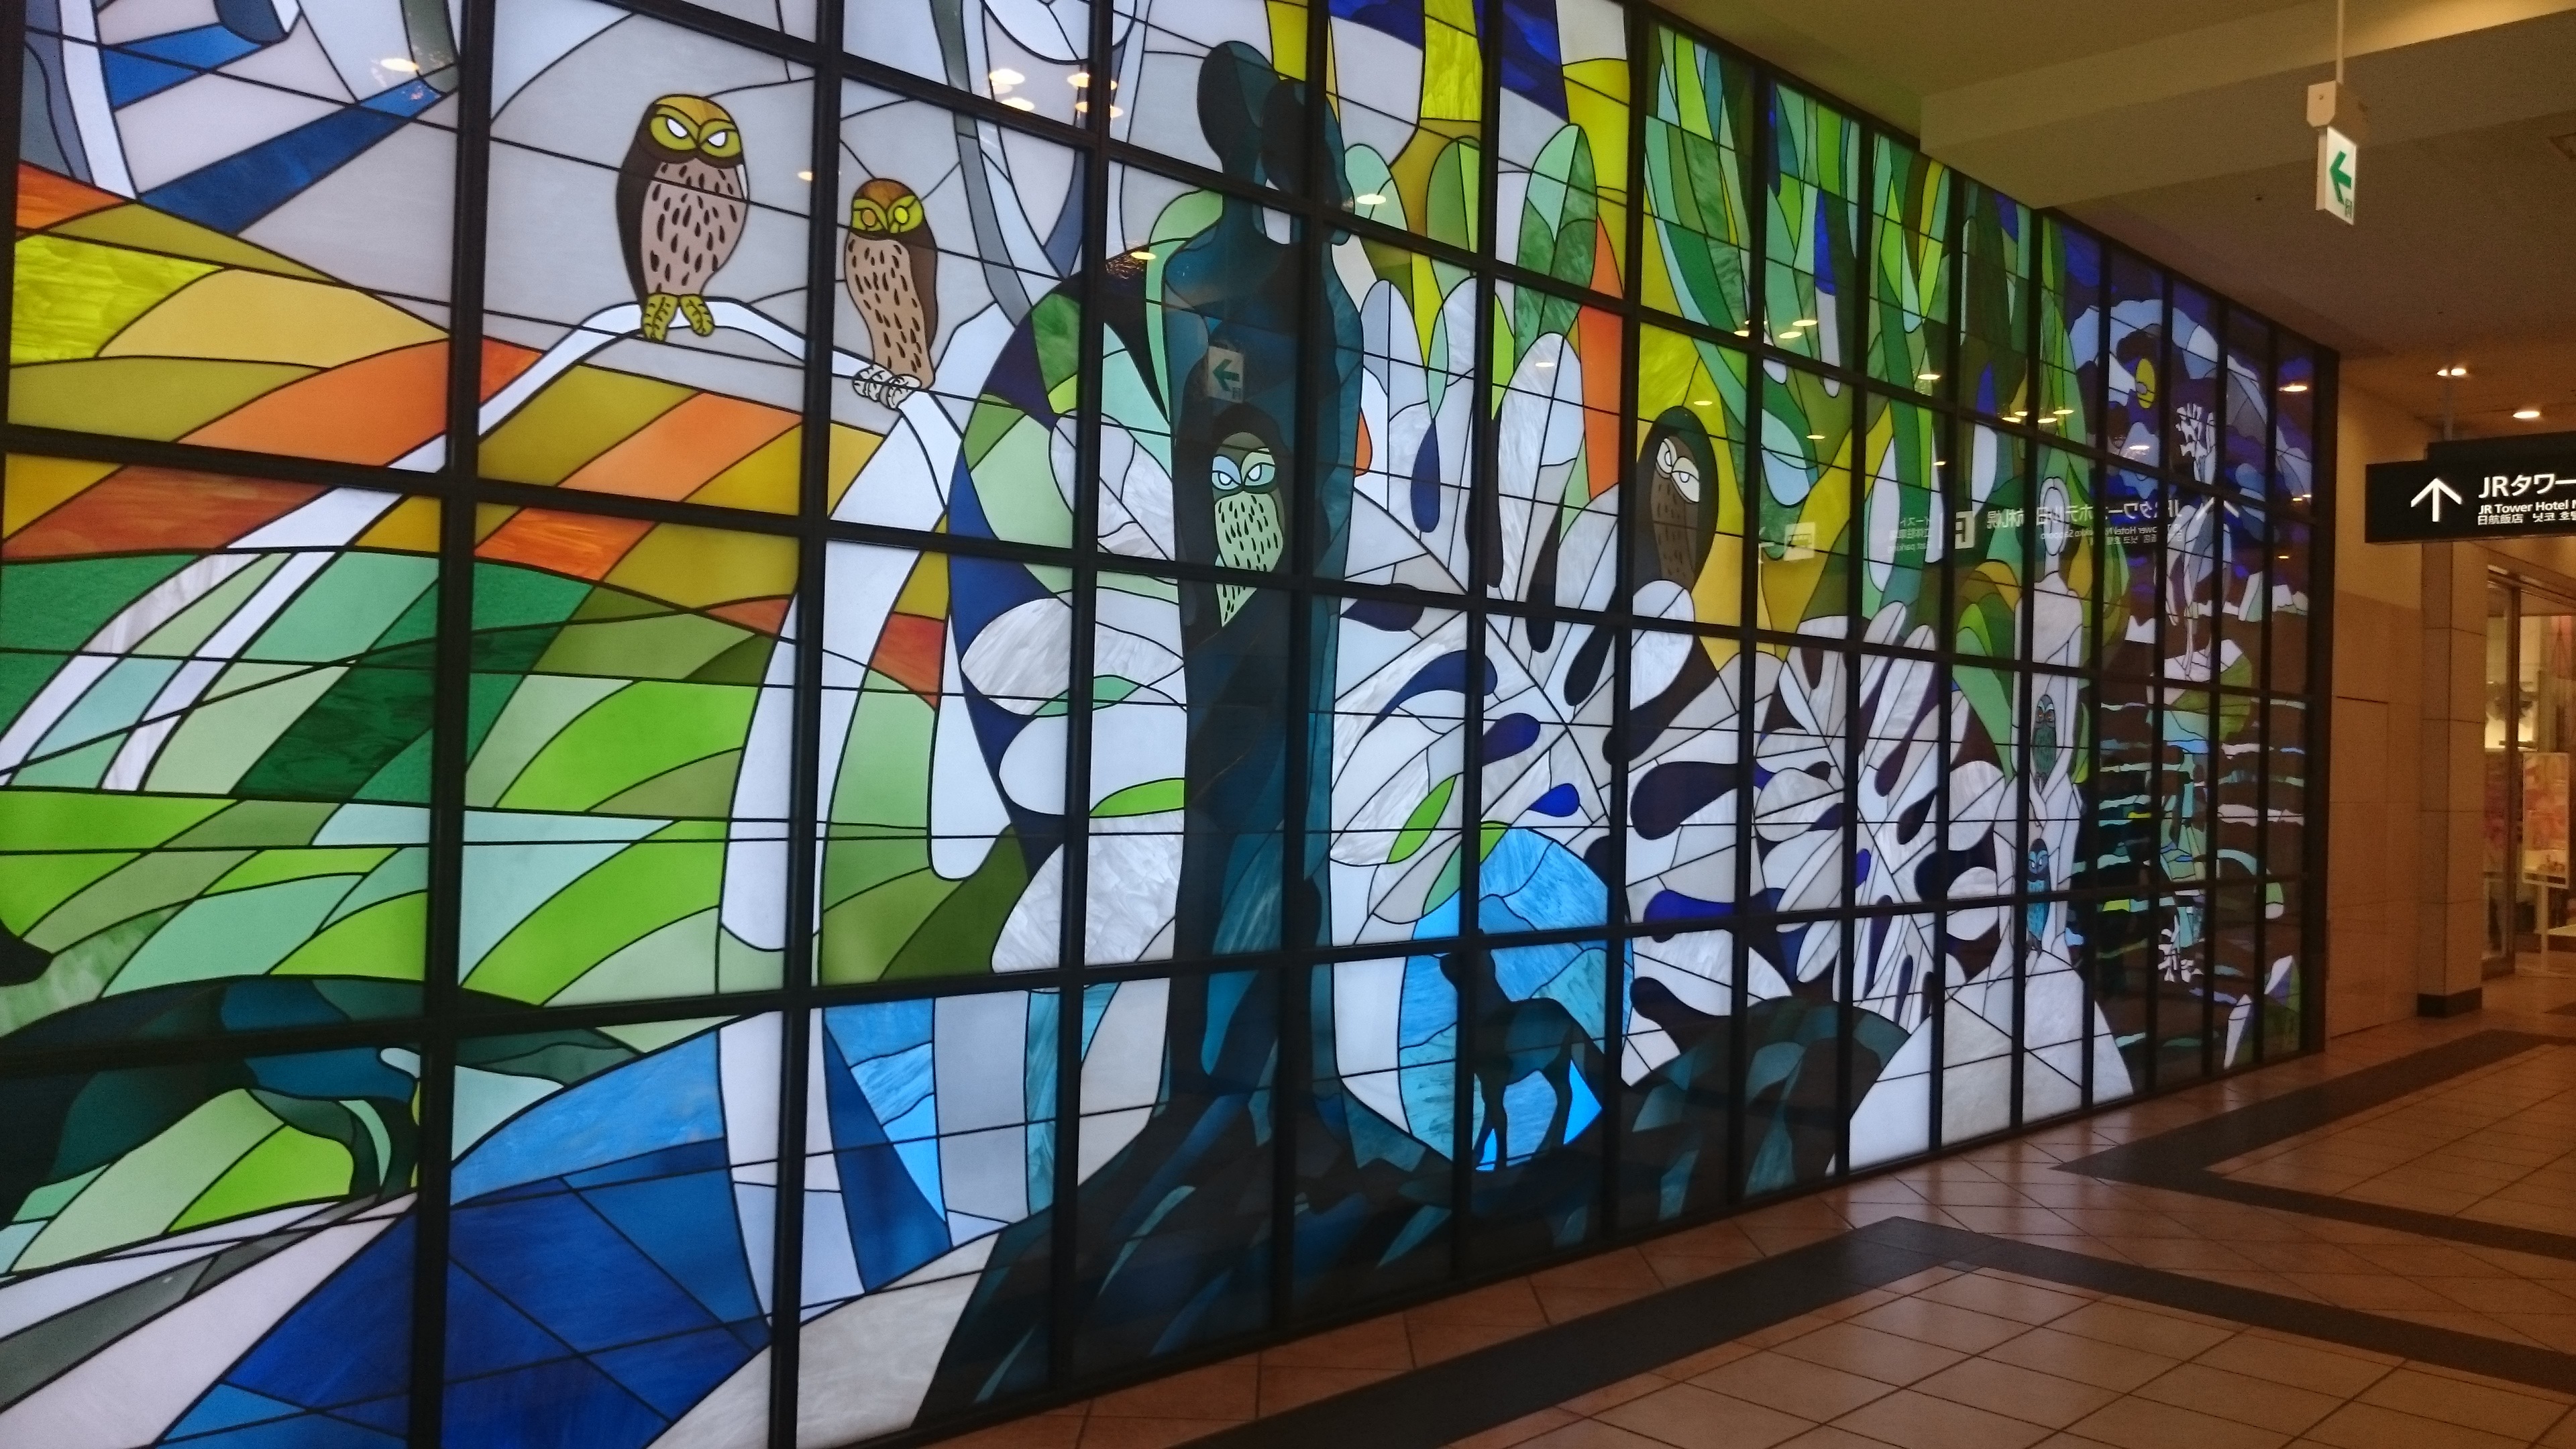
window, glass, material, stained glass, art, symmetry, modern art, sapporo